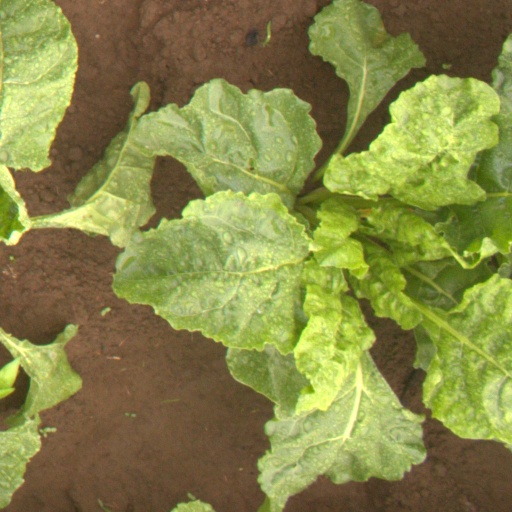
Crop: sugar beet